Donald Scott (triple jumper)

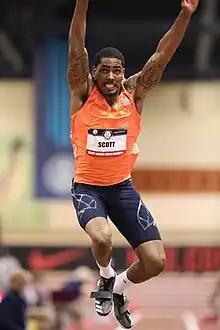
Scott at the 2018 USA Indoor Track and Field Championships

Donald Douglas Scott (born February 23, 1992) is an American track and field athlete who competes in the triple jump. Scott earned bronze medal in triple jump at 2022 World Indoor Championships. He holds a wind-aided personal best of , set in 2019. He equalled that mark, to win the 2019 USA Outdoor Track and Field Championships. He is a 2017 and 2019 U.S. Indoor Triple Jump Champion and a 2018 U.S. Outdoor Champion. Scott is a third-year volunteer coach (since 2015) at Eastern Michigan University.